Magical Chase

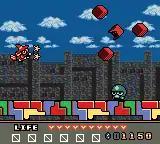
Game Boy Color version screenshot

"Magical Chase" was originally launched for the PC Engine in Japan by Palsoft on November 15, 1991. Prior to release, the game was demonstrated at the 1991 Tokyo Toy Show during summer. Because Palsoft was an unknown developer, Magical Chase was a new IP, and the game was released on HuCard when most of the market had moved to CD, the title received a small print run and became a premium item in Japan due to being difficult to find. In response to the large demand from consumers, Japanese magazine "PC Engine Fan" re-released it as a "Fan Edition" via mail order. The game was initially slated for a November 1992 launch in North America before being published by Turbo Technologies Inc. between April and May 1993. The North American release features extensively modified graphics for certain character sprites and the first stage compared to the original Japanese release. Its late 1993 release at the end of the TurboGrafx's lifespan in North America, coupled with extensive hype and only being available via mail order, makes the game harder to find and more expensive than earlier releases, becoming a rare collector's item that commands high prices on the secondary game collecting market.